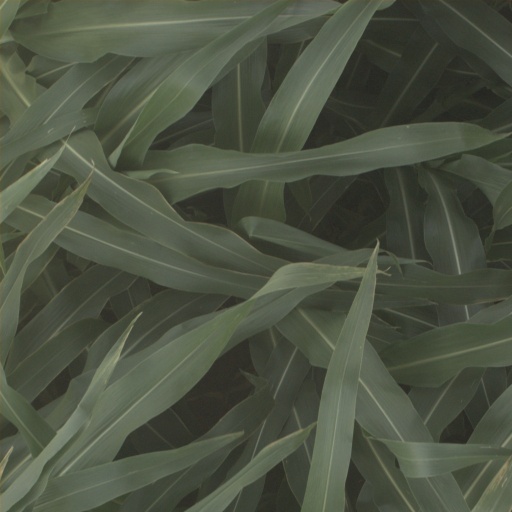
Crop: sorghum